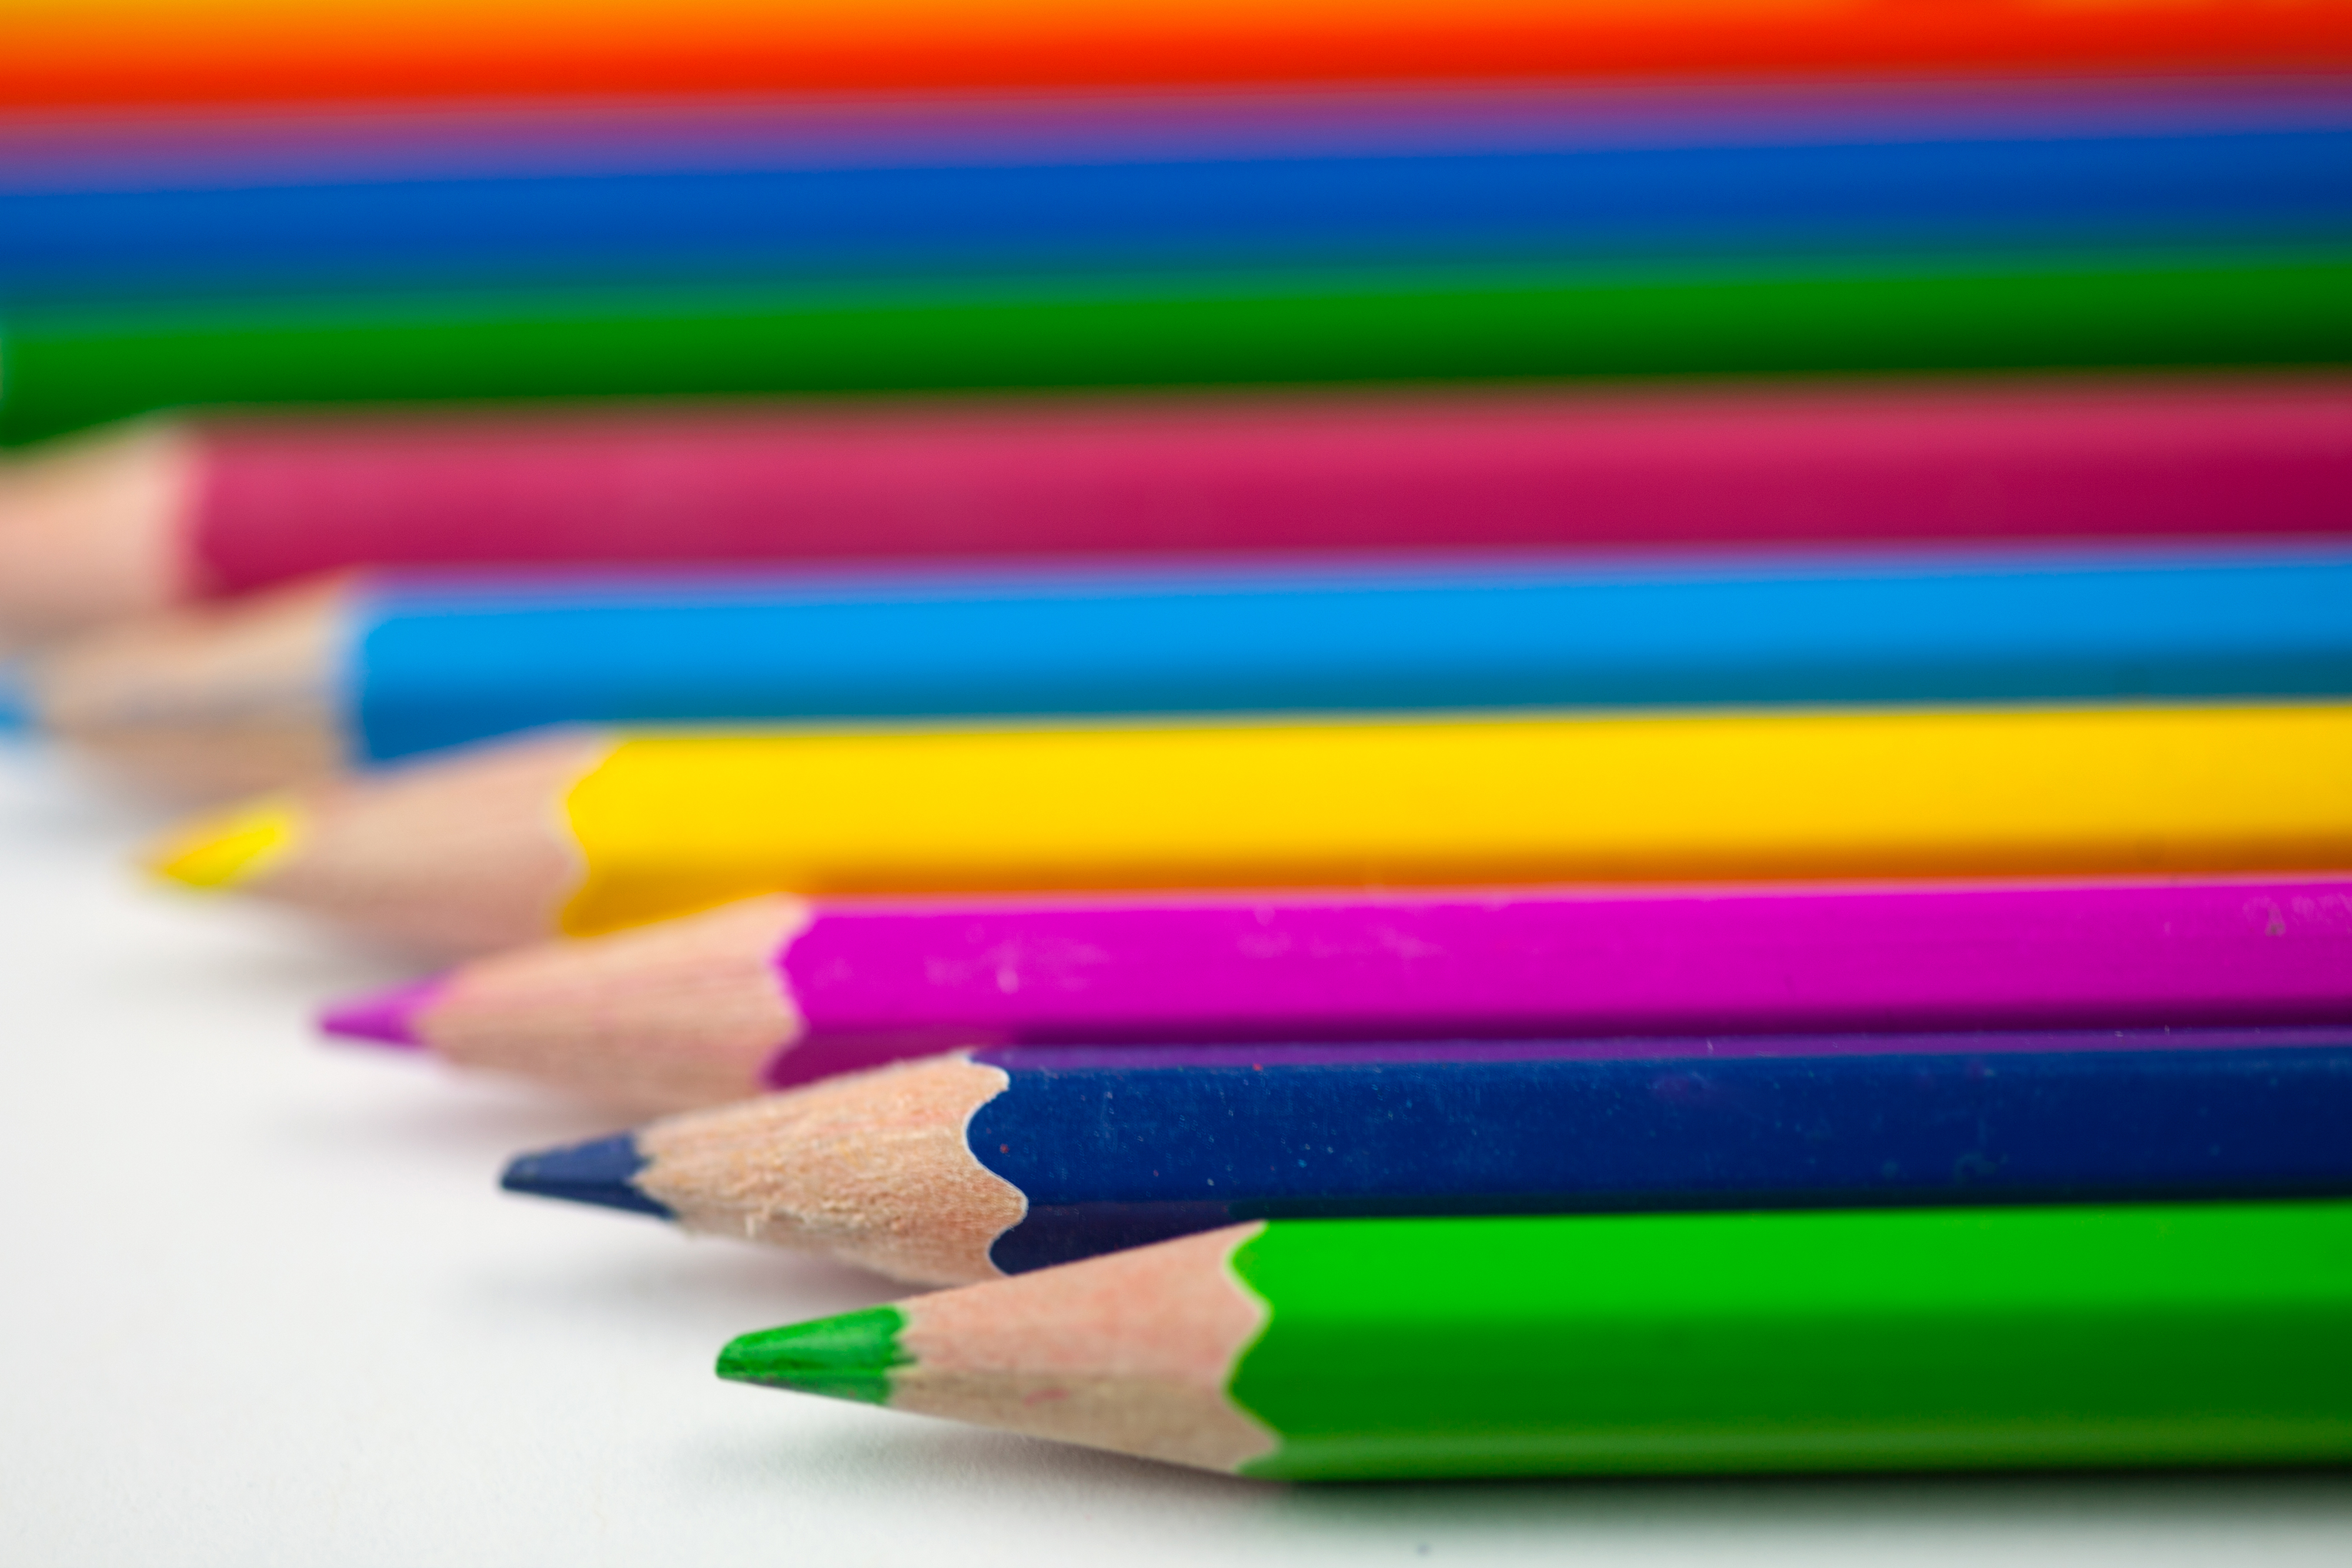
pencil, Colorfulness, office supplies, stationery, writing implement